Sky position (RA, Dec in degrees): 2.168, 0.667
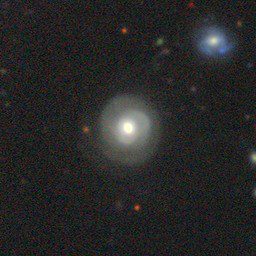
Galaxy morphology: Unbarred Tight Spiral Galaxies